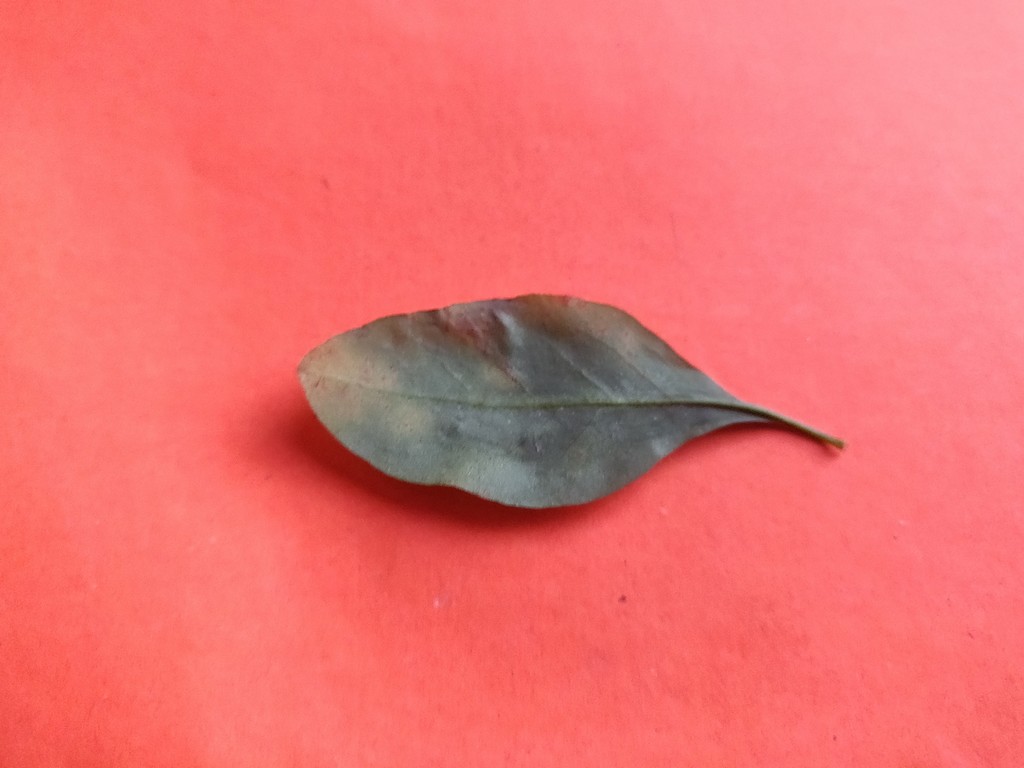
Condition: Unhealthy
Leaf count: single
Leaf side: back